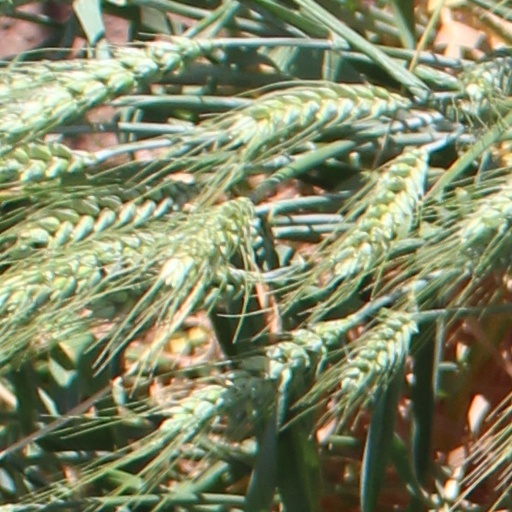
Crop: wheat